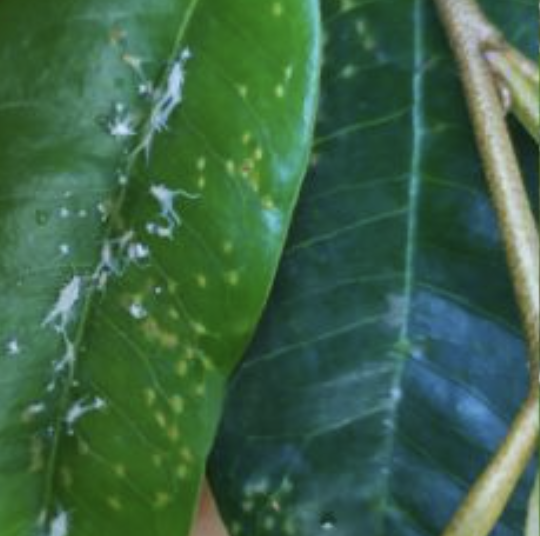
Label: mealybug_infestation